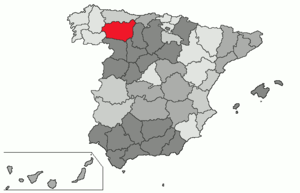
Liste des 211 communes de la province de León dans la communauté autonome de Castille-et-León en Espagne.